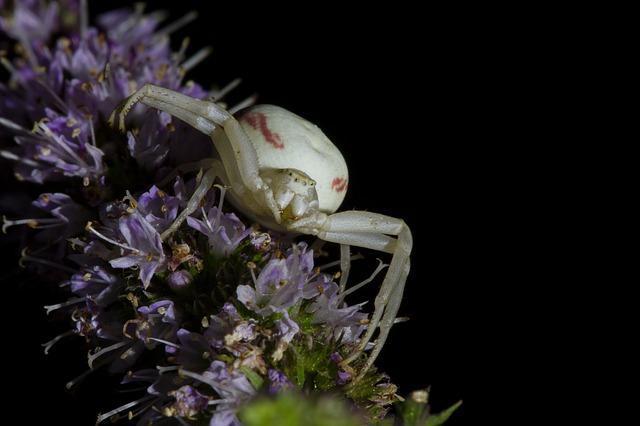
spider